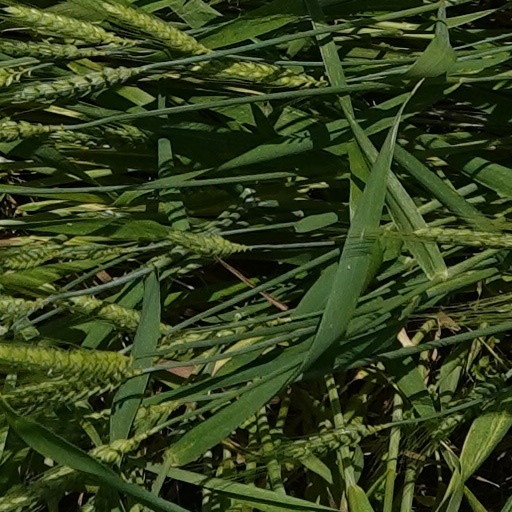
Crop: wheat